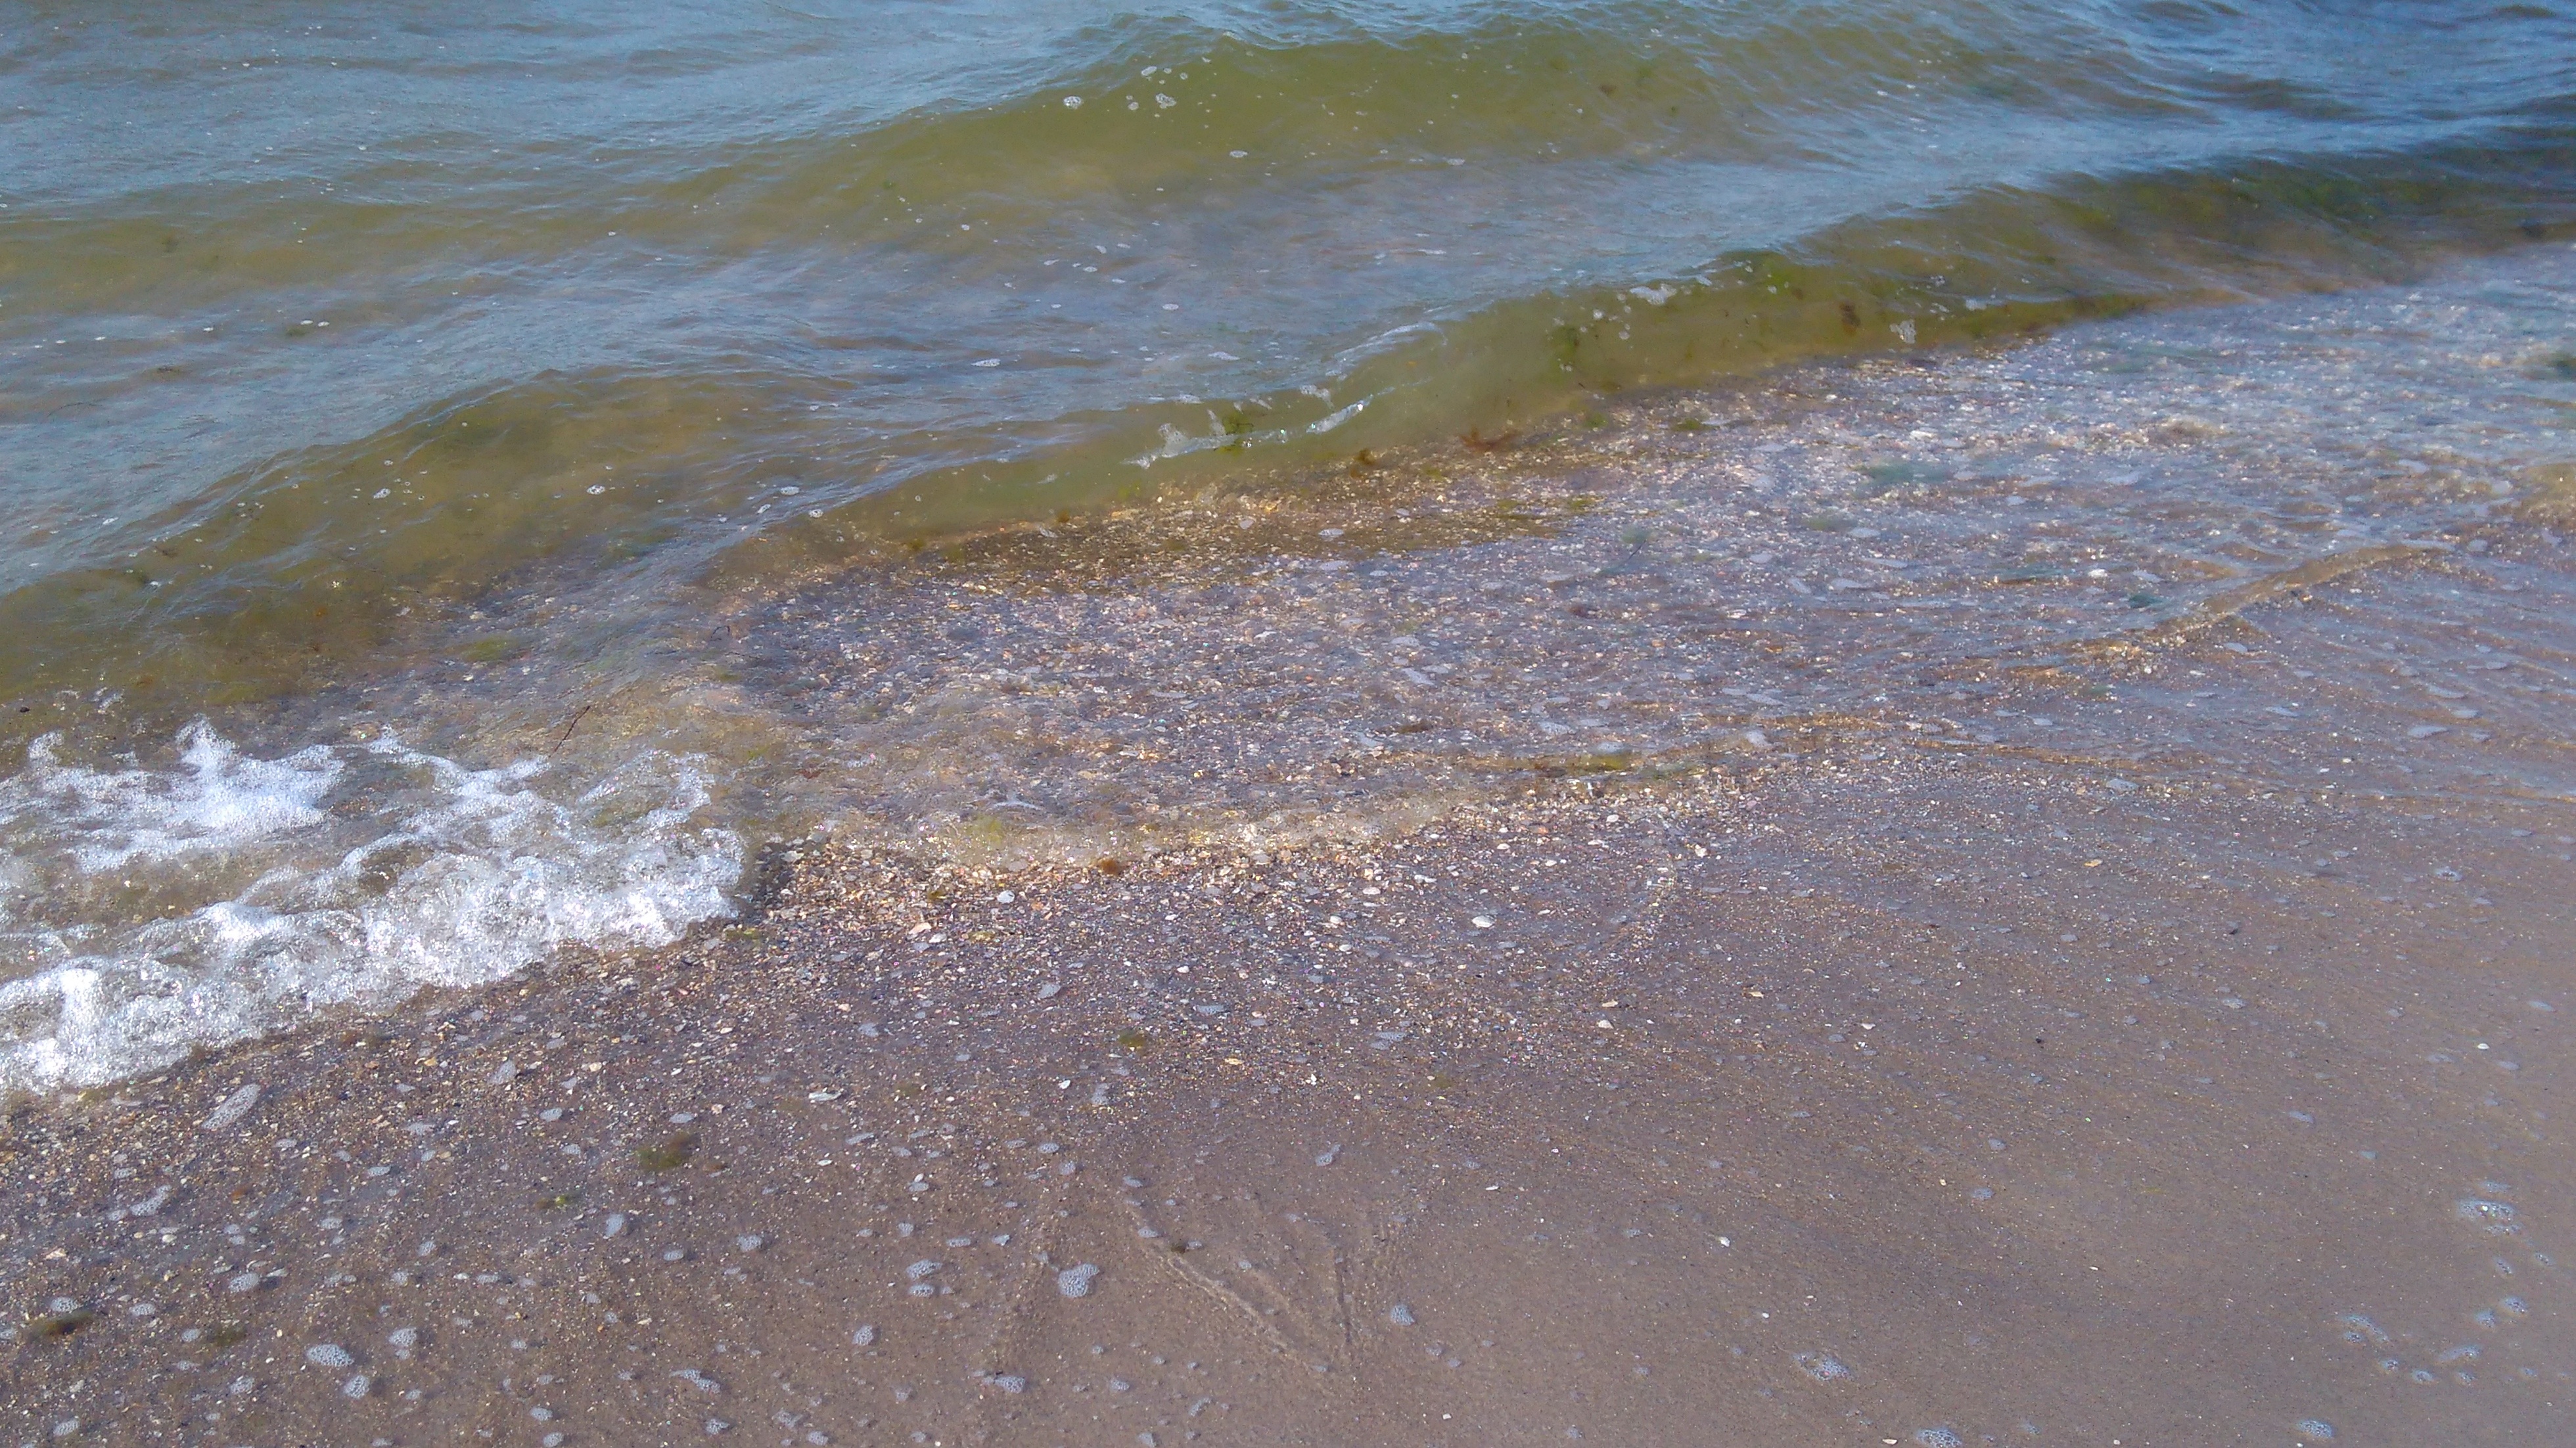
beach, sea, coast, water, sand, ocean, sunlight, shore, wave, movement, material, baltic sea, mudflat, wind wave